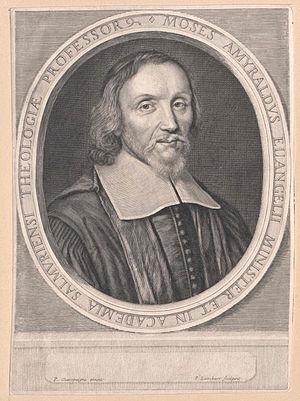
Portrait de Moïse Amyraut Latina: MOSES AMYRALDVS EVANGELII MINISTER ET IN ACADEMIA SALMVRIENSI THEOLOGIÆ PROFESSOR Русский: Моиз Амиро Амюральд (1596-1664) — французский реформатский священник и профессор богословия
Moïse Amyraut, Moses Amyraldus en latin, né en septembre 1596 à Bourgueil, mort le 8 janvier 1664 à Saumur, est un théologien protestant français. L’un des théologiens les plus distingués et les plus influents du XVIIᵉ siècle, il occupa une place importante dans l’histoire de la théologie réformée.
Le calvinisme est une doctrine théologique protestante et une approche de la vie chrétienne qui reposent sur le principe de la souveraineté de Dieu en toutes choses. Bien qu’elle ait été développée par plusieurs théologiens tels que Martin Bucer, Wolfgang Musculus, Heinrich Bullinger, Pierre Martyr Vermigli, Ulrich Zwingli et Théodore de Bèze, elle porte le nom du réformateur français Jean Calvin en raison de l’influence dominante qu’il a sur elle et du rôle déterminant qu’il exerce dans les débats confessionnels et ecclésiastiques du XVIᵉ siècle. Aujourd’hui ce terme fait référence aux doctrines et aux pratiques des Églises réformées, presbytériennes et congrégationalistes. Plus rarement, il désigne l’enseignement de Calvin lui-même. Le calvinisme est aussi connu pour les doctrines de la prédestination et de la corruption totale.